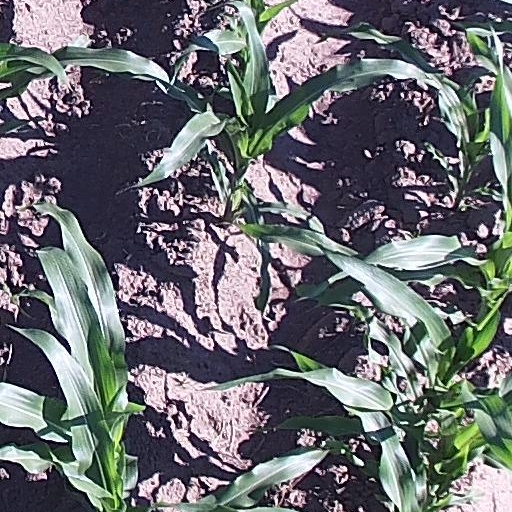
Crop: maize; corn